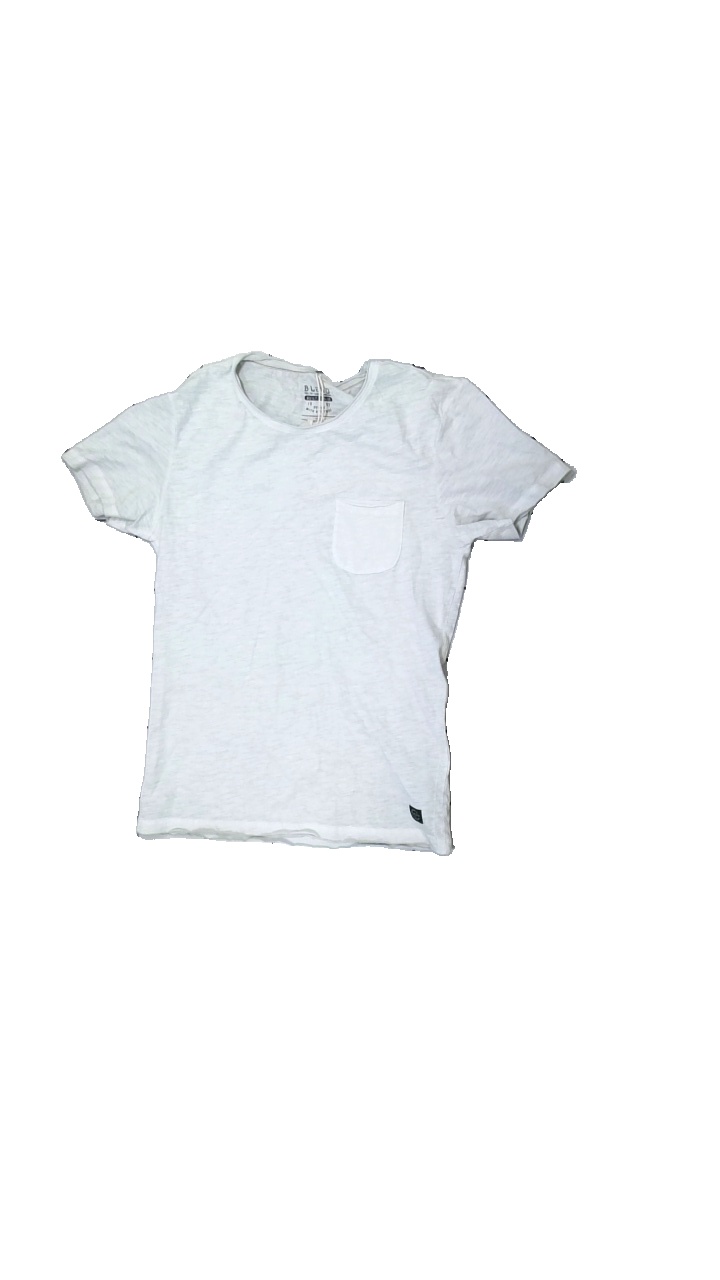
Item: T-shirt (Men)
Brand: Blen
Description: grey t-shirt with pocket
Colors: Grey
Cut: Regular, C-collar
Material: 100% Cotton
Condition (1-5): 5
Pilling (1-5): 5
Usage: Reuse
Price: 50-100